Carmópolis de Minas

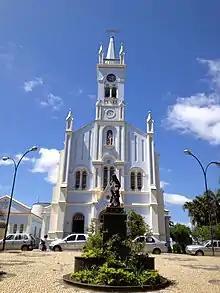
Our Lady of Mount Carmel church in Carmópolis de Minas

Carmópolis de Minas is a municipality in the Brazilian state of Minas Gerais. As of 2020, the estimated population was 19,559.